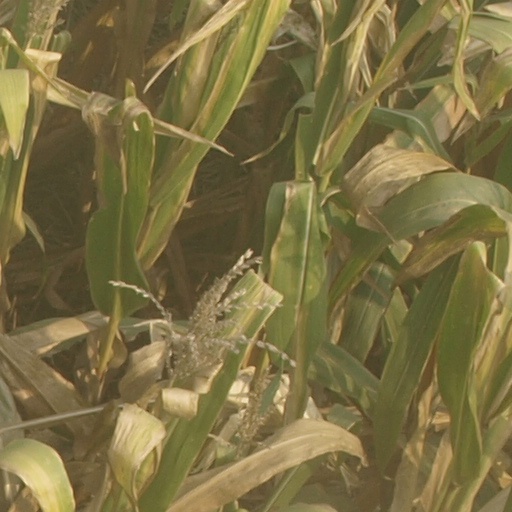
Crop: maize; corn